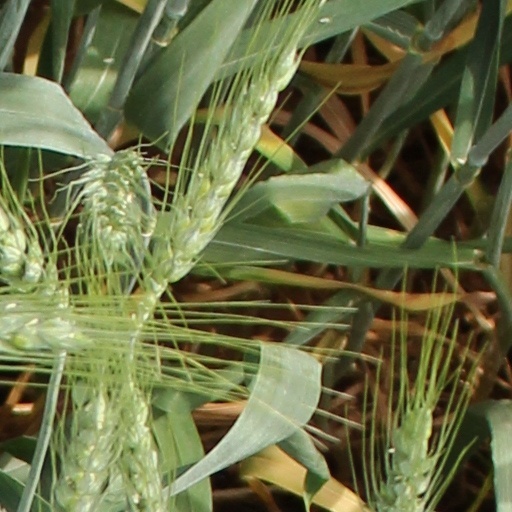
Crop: wheat